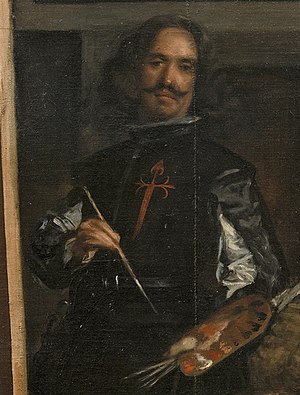
Selvportræt med palet (Manet) / Tilblivelse og tolkning
Selvportræt af Diego Velázquez − Detalje fra hans Las Meninas ('Hofpigerne') fra 1656
Selvportræt med palet er et maleri af den franske maler Édouard Manet fra 1879. Det måler 83 x 67 cm og er olie på lærred.